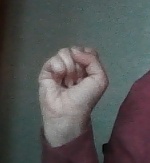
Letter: saad